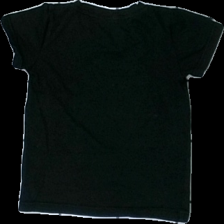
View: back
Type: T-shirt
Category: Children
Brand: Not in the list
Brand text on label: lizensdesign
Colors: Black, White
Material: 100% cotton
Pattern: Other
Cut: Regular
Size: 92
Season: All
Damage location: middle left
Damage 2 location: middle left
Price range: <50
Recommended usage: Reuse
Description: svart t-shirt med vit text fram